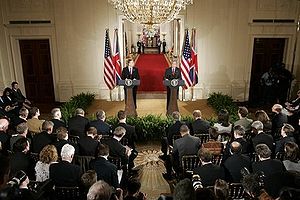
Pressemøde
Fælles pressemøde med George W. Bush og Tony Blair i Det Hvide Hus.
Et pressemøde eller en pressekonference er begivenhed, hvor kendte personer, organisationer eller virksomheder fremlægger en sag for en gruppe af inviterede journalister, der efterfølgende som regel får mulighed for at stille spørgsmål. Det er dog – i modsætning til andre interviewsituationer – den, der inviterer til pressemøde, der bestemmer mødets form, herunder om og i givet fald i hvilket omfang, der kan stilles spørgsmål.